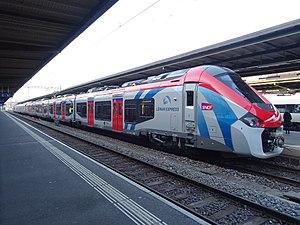
Z 31500 à quai en gare de Genève-Cornavin, voie 2.
Le Léman Express, abrégé en LEX, est un réseau au gabarit ferroviaire de transport en commun qui dessert Genève et son agglomération transfrontalière. Constitué de six lignes, il dessert 45 gares pour 230 kilomètres de voies. De par sa situation transfrontalière, à cheval sur la Suisse et la France, ce réseau est coordonné par Lémanis, une filiale commune aux deux exploitants, les CFF et la SNCF, qui est aussi chargée de sa promotion.
On appelle livrée la décoration extérieure d'un matériel roulant ferroviaire. Au cours de son histoire, depuis 1938, la Société nationale des chemins de fer français a utilisé de nombreuses livrées liées aux modes et aux changements de matériels. Certaines sont des essais sans lendemain sur quelques machines, d'autres sont de véritables marqueurs de l'identité de l'entreprise, par exemple la livrée « béton ».
Cette liste recense les éléments du parc des Régiolis, matériel roulant de la Société nationale des chemins de fer français circulant depuis 2014 sur le réseau TER français ainsi que le réseau express régional transfrontalier Léman Express.